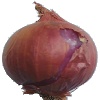
Label: Onion Red 1